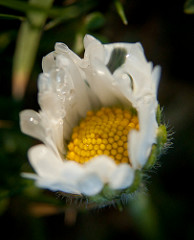
Flower: daisy